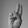
ASL letter: U